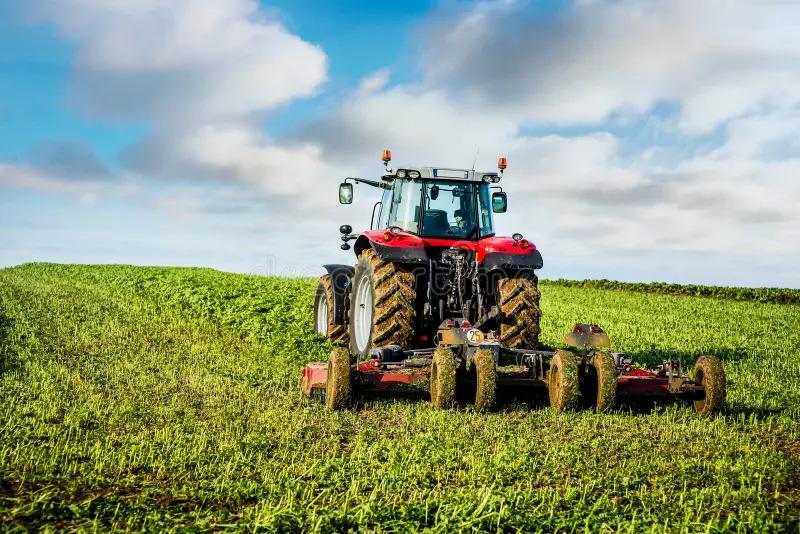
Shamba kubwa lenye ukijani mzuri wa kupendeza, likiwa linapunguzwa nyasi kwa kutumia mashine iliyofungwa kwa ustadi mkubwa katika chombo aina ya trekta. Juu kukiwa na anga safi lenye rangi ya bluu, pamoja na nyeupe, ikiashiria uwepo wa jua kali na hewa safi. Nyuma kukiwa na nyasi ndogondogo ikiashiria shamba lipo kwenye hatua za mwanzo za usafishaji kwa ajili ya kilimo kikubwa cha biashara au cha mazao kwa ajili ya viwanda.